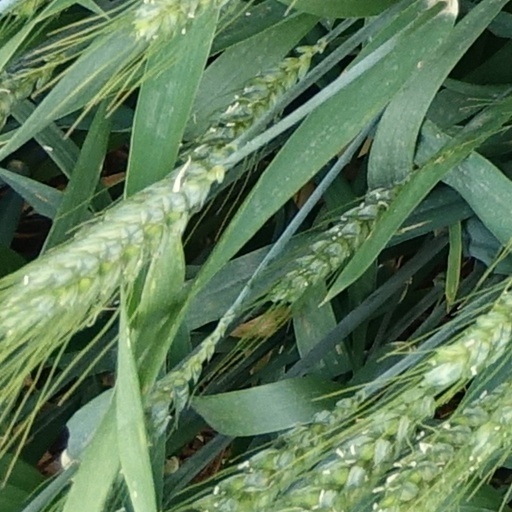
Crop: wheat